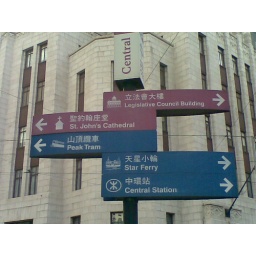
HK road sign in central